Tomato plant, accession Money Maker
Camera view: horizontal (90 deg, fisheye); turntable rotation: 90 degrees
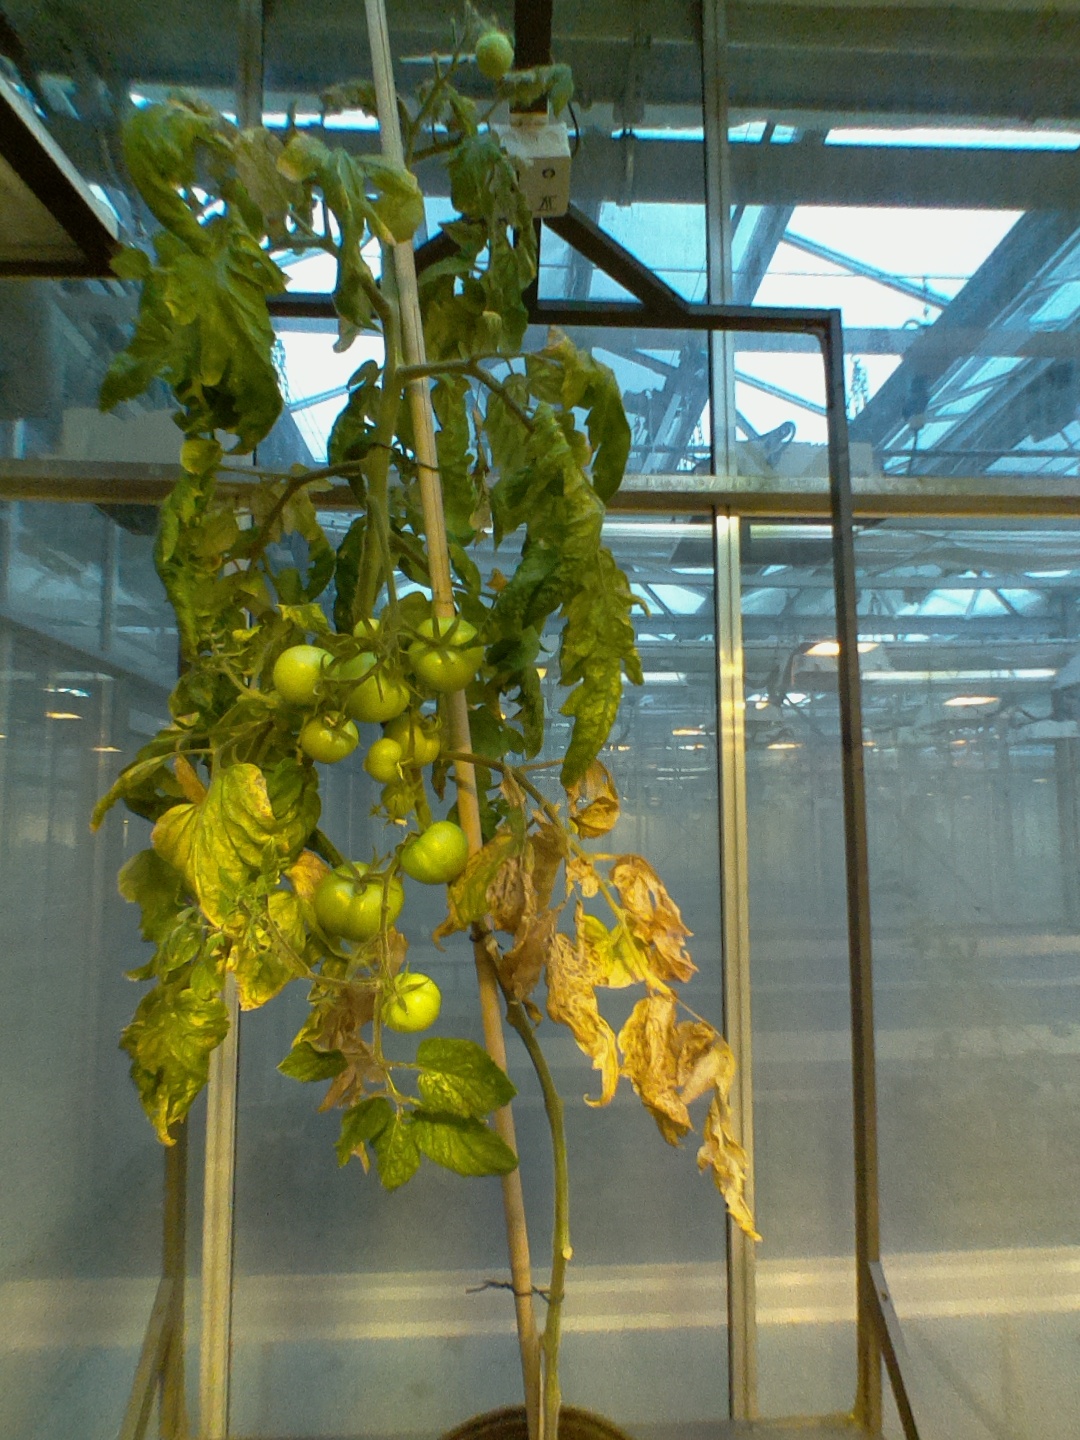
BBCH growth stage 79: 90% -100% of final fruit size